Cleaner fish

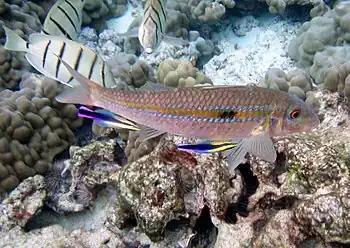
Client "Mulloidichthys flavolineatus" at a cleaning station.

Cleaning stations are a strategy used by some cleaner fish where clients congregate and perform specific movements to attract the attention of the cleaner fish. Cleaning stations are usually associated with unique topological features, such as those seen in coral reefs and allow a space where cleaners have no risk of predation from larger predatory fishes, due to the mutual benefit from the cleaners' service.